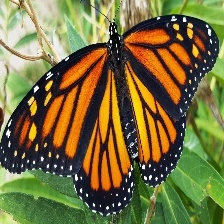
Species: MONARCH
Butterfly family (ImageNet category): monarch